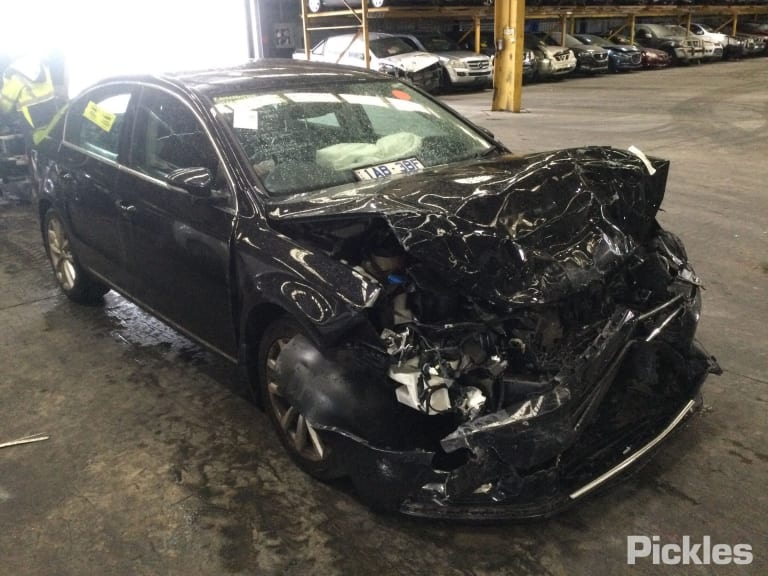
2013 VOLKSWAGEN PASSAT 3C, 04/11-07/15 1K0857511E INTERIOR MIRROR
Price 90.00 Condition Used Model PASSAT Brand VOLKSWAGEN Category DASH/COWL Sub Category INTERIOR MIRROR Year 2013 Tag Number 21108 Part (OEM) Number 1K0857511E Parts Status On Shelf Interior Mirror : Replace or upgrade your vehicle's interior mirror with this used car interior rear-view mirror. This mirror mounts inside the vehicle on the windscreen or overhead bracket and is designed to provide rear visibility from the drivers seat. The mirror is sold as shown, with mounting base or wiring connector included only if pictured. Product Specifications : Type : Interior Mirror Condition : Used may have light surface wear Features : Carefully packed for safer delivery Additional Notes : As a previously used part, some light marks or signs of use may be visible on the glass or housing. Please refer to the photos and part number to confirm compatibility with your vehicle. Wiring or sensors are only included if shown. Feel free to message with any questions or to confirm vehicle fitment.
Category: Vehicles & Parts > Vehicle Parts & Accessories > Motor Vehicle Parts > Motor Vehicle Interior Fittings > Car Mirrors